Pantani: The Accidental Death of a Cyclist

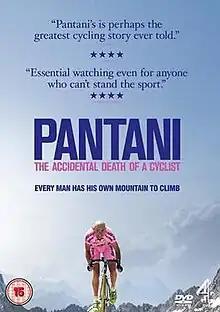
DVD cover of "Pantani: The Accidental Death of a Cyclist"

Pantani: The Accidental Death of a Cyclist is a 2014 feature-length documentary film directed by James Erskine. It is about the life and death of road racing cyclist Marco Pantani.